Luc Courchesne

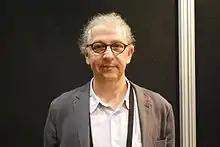

Luc Courchesne D.F.A. (1952) is a Canadian artist and academic known for his work in interactive art.